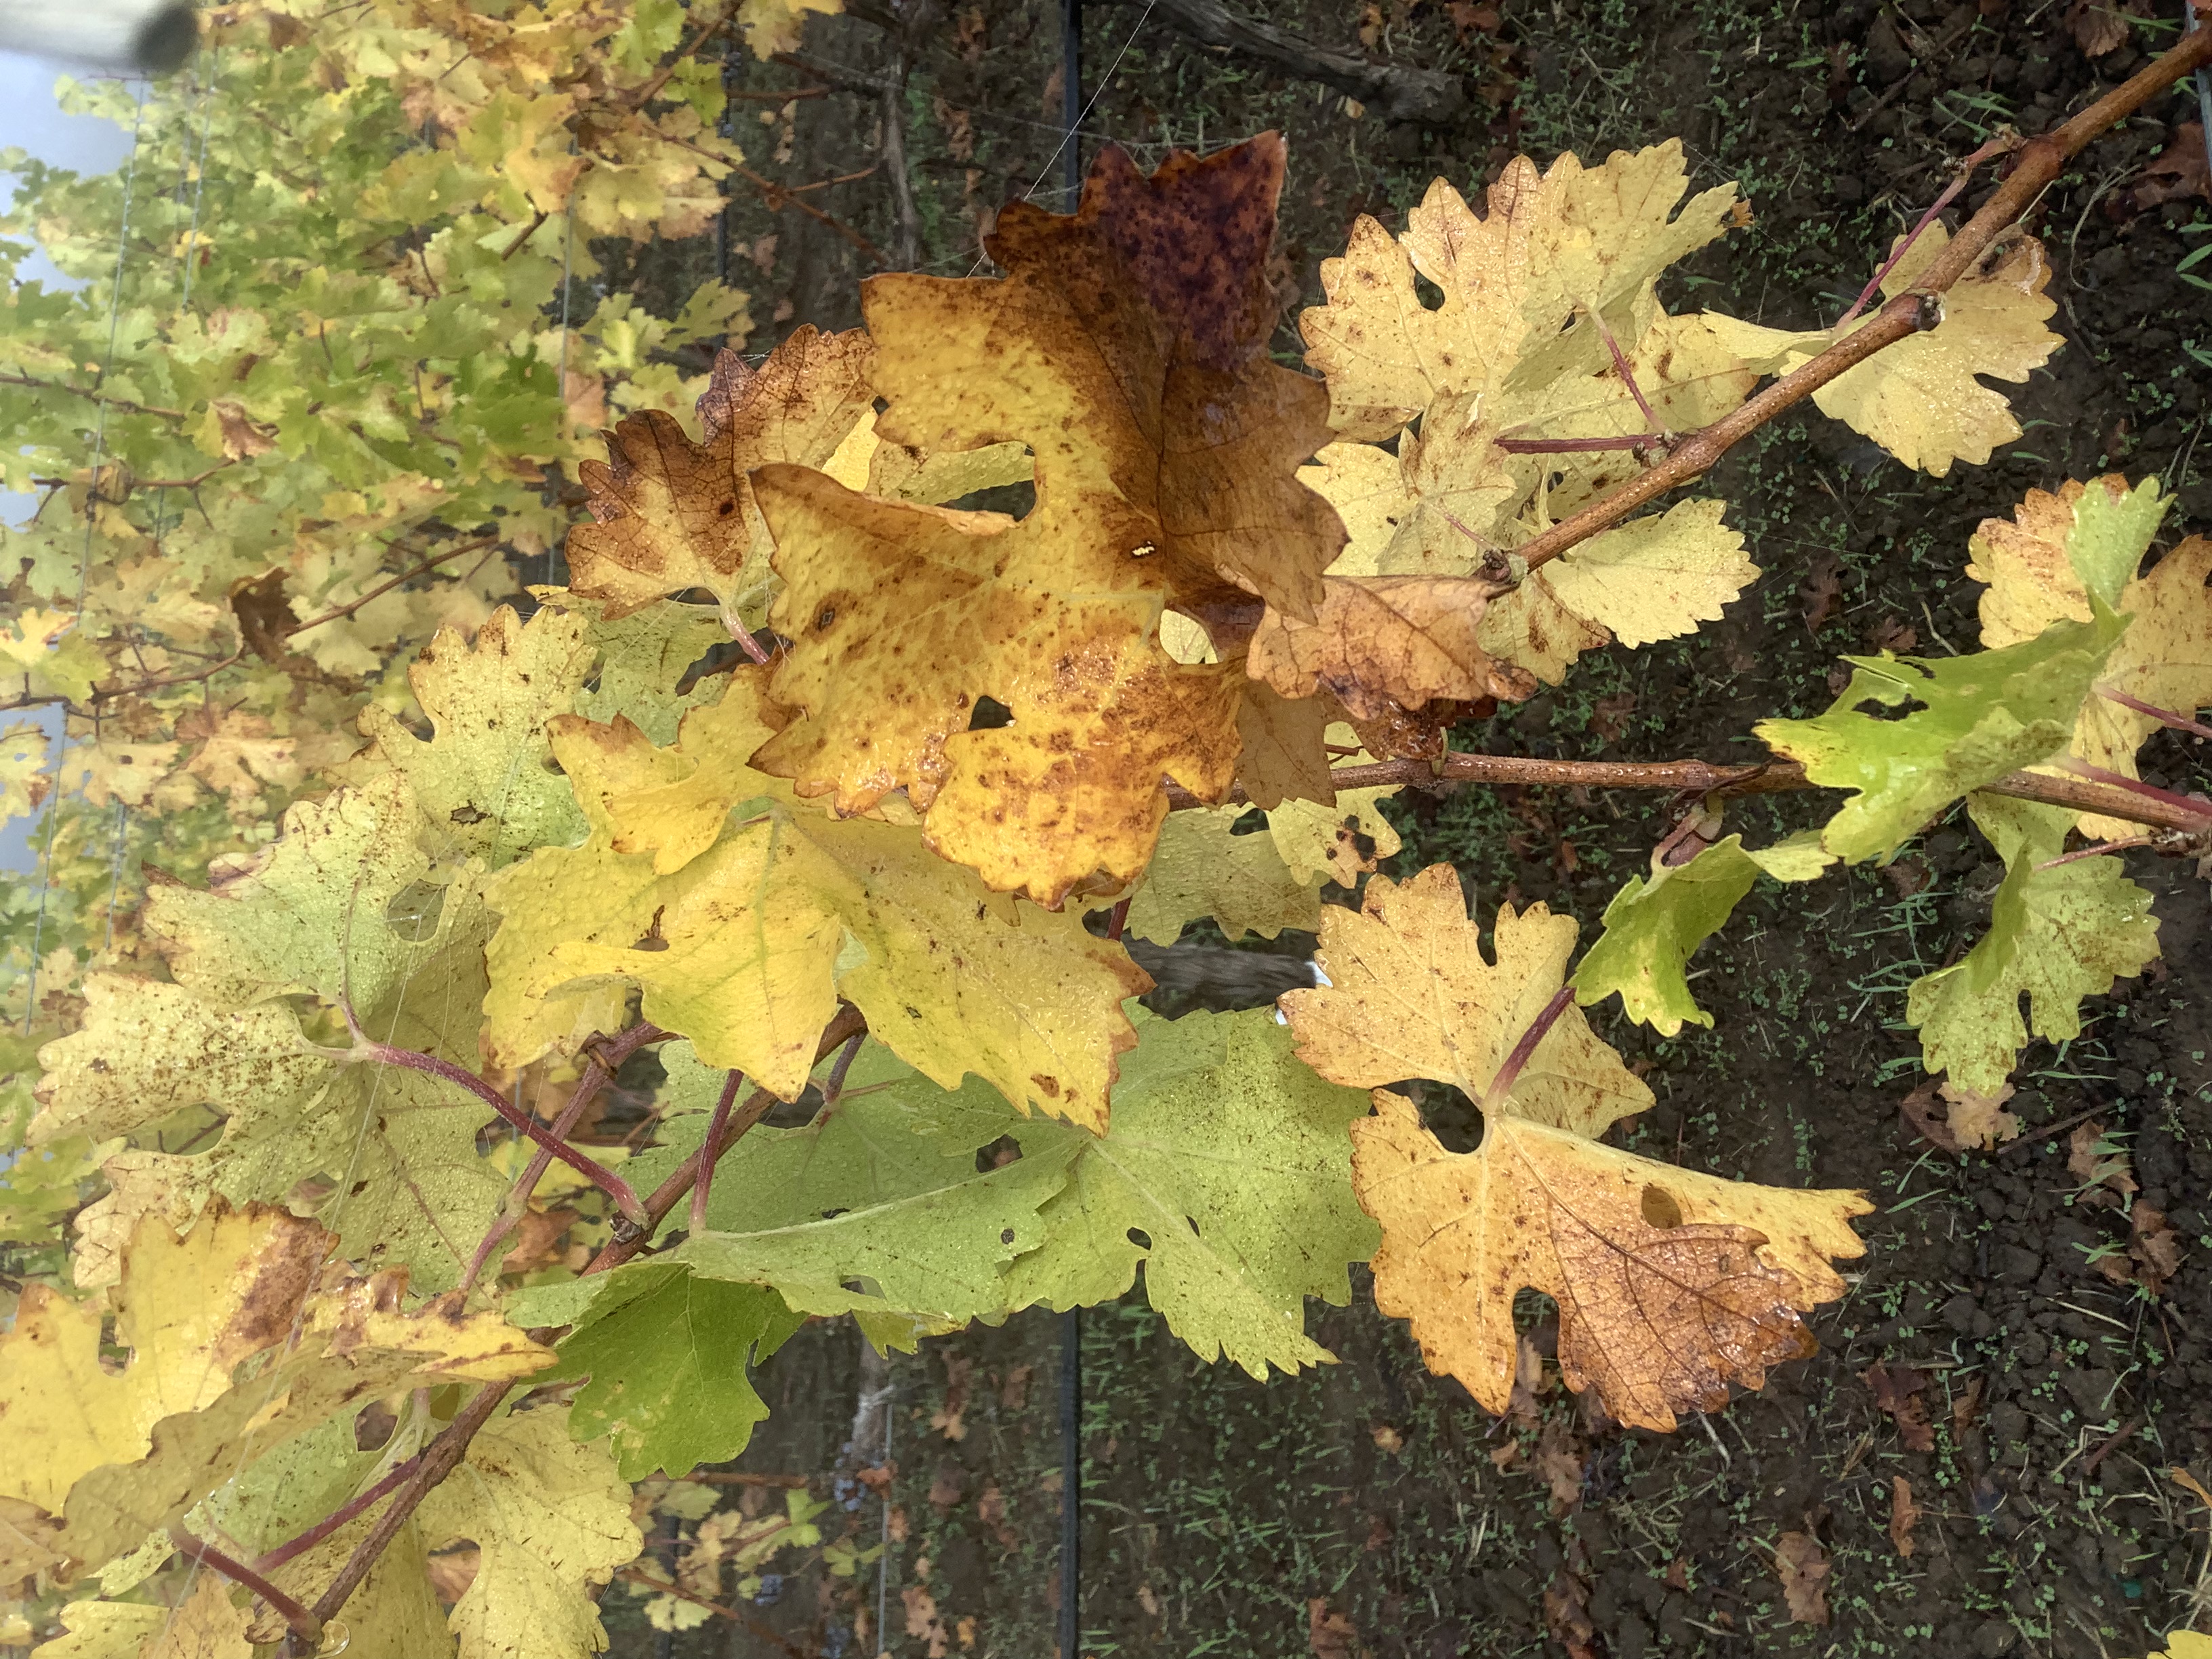
Label: No Virus